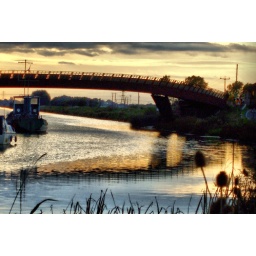
Millennium bridge across the river Nene part of the Millennium wheel footpath around Peterborough